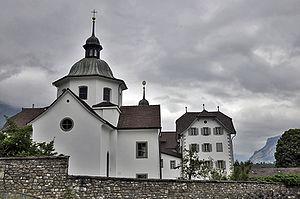
L'abbaye Saint-Lazare de Seedorf est une abbaye bénédictine située sur le territoire actuel de la commune uranaise de Seedorf, en Suisse.